Japanese Grand Prix

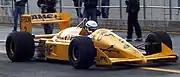
Satoru Nakajima's 1988 Lotus 100T (at Motegi 2007)

On 8 September 2007, it was announced that Fuji will alternate the Japanese Grand Prix with Suzuka, starting from 2009 onwards. The 2007 race was held in torrential rain and started behind the safety car. Lewis Hamilton took the victory while his McLaren teammate Fernando Alonso crashed heavily. Heikki Kovalainen finished 2nd, his best result until that date and Kimi Räikkönen 3rd, marking the first time that two Finnish drivers were together on the podium. In 2008, the first corner brought trouble for both the title contending McLarens and Ferraris, and Fernando Alonso was able to take the victory in a Renault. Felipe Massa was 7th after a penalty for a collision with title rival Lewis Hamilton, while Hamilton finished outside the points, having also served a penalty for an incident in the first corner.